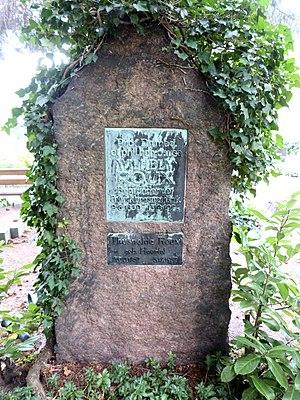
Wilhelm Roux est un zoologiste allemand, né le 9 juin 1850 à Iéna et mort le 15 septembre 1924 à Halle.